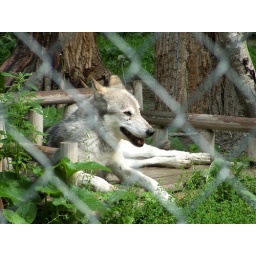
20-8 female wolf at northern lights wolf centre in golden